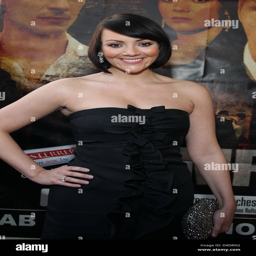
pop artist arrive for the world premiere of her film in